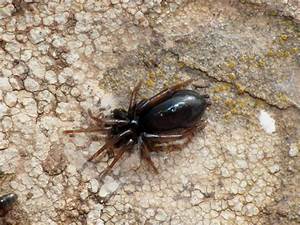
Label: ragno